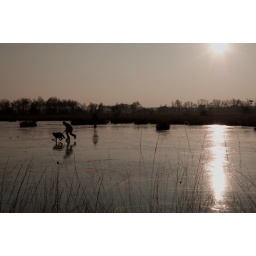
A boy playing with his dog in &amp;quot;De Heide&amp;quot; this winter, shot during a lovely cold winter walk